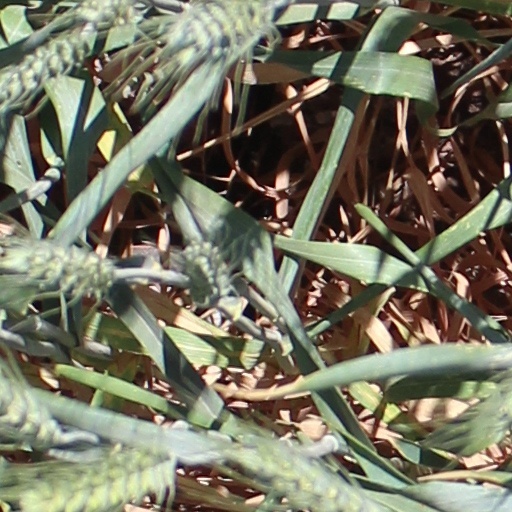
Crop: wheat